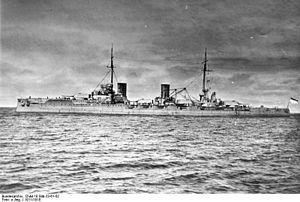
Le SMS Von der Tann, nommé en hommage au général bavarois Ludwig von der Tann-Rathsamhausen, a été le premier croiseur de bataille construit pour la Kaiserliche Marine, dont ce fut aussi le premier grand navire de guerre à turbines. Conçu pour participer aux opérations de reconnaissance au bénéfice de la flotte cuirassée, mais aussi pour pouvoir être intégré dans la ligne de bataille, il dispose d'une bordée de huit canons de 280, comme les premiers cuirassés allemands de type Dreadnought, et d'une cuirasse de ceinture atteignant 250 mm. Prévu pour avoir une vitesse maximale de 25 nœuds, il l'a dépassée de près de 3 nœuds. Officiellement classé dans la catégorie des « grands croiseurs » allemands correspondants aux croiseurs de bataille britanniques, c'est en fait le prototype des cuirassés rapides.